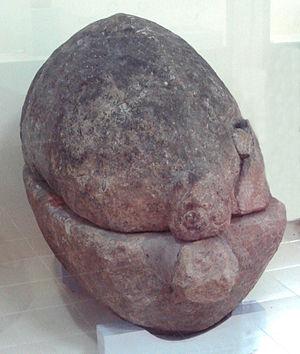
L'histoire de Bali couvre une période s'étendant du Paléolithique à nos jours. Elle est nécessairement liée à celle des îles voisines et plus généralement, de l'archipel indonésien. En particulier, Bali a une histoire commune avec l'Est de Java au moins à partir du XIᵉ siècle, avec l'avènement du roi Airlangga dont le père, le prince Udayana, était balinais, jusqu'à 1770, date à laquelle le dernier prince de Blambangan, vassal des rois balinais, se convertit à l'islam sous la pression des Hollandais de la VOC, qui souhaitait soustraire l'est de Java à l'influence balinaise.